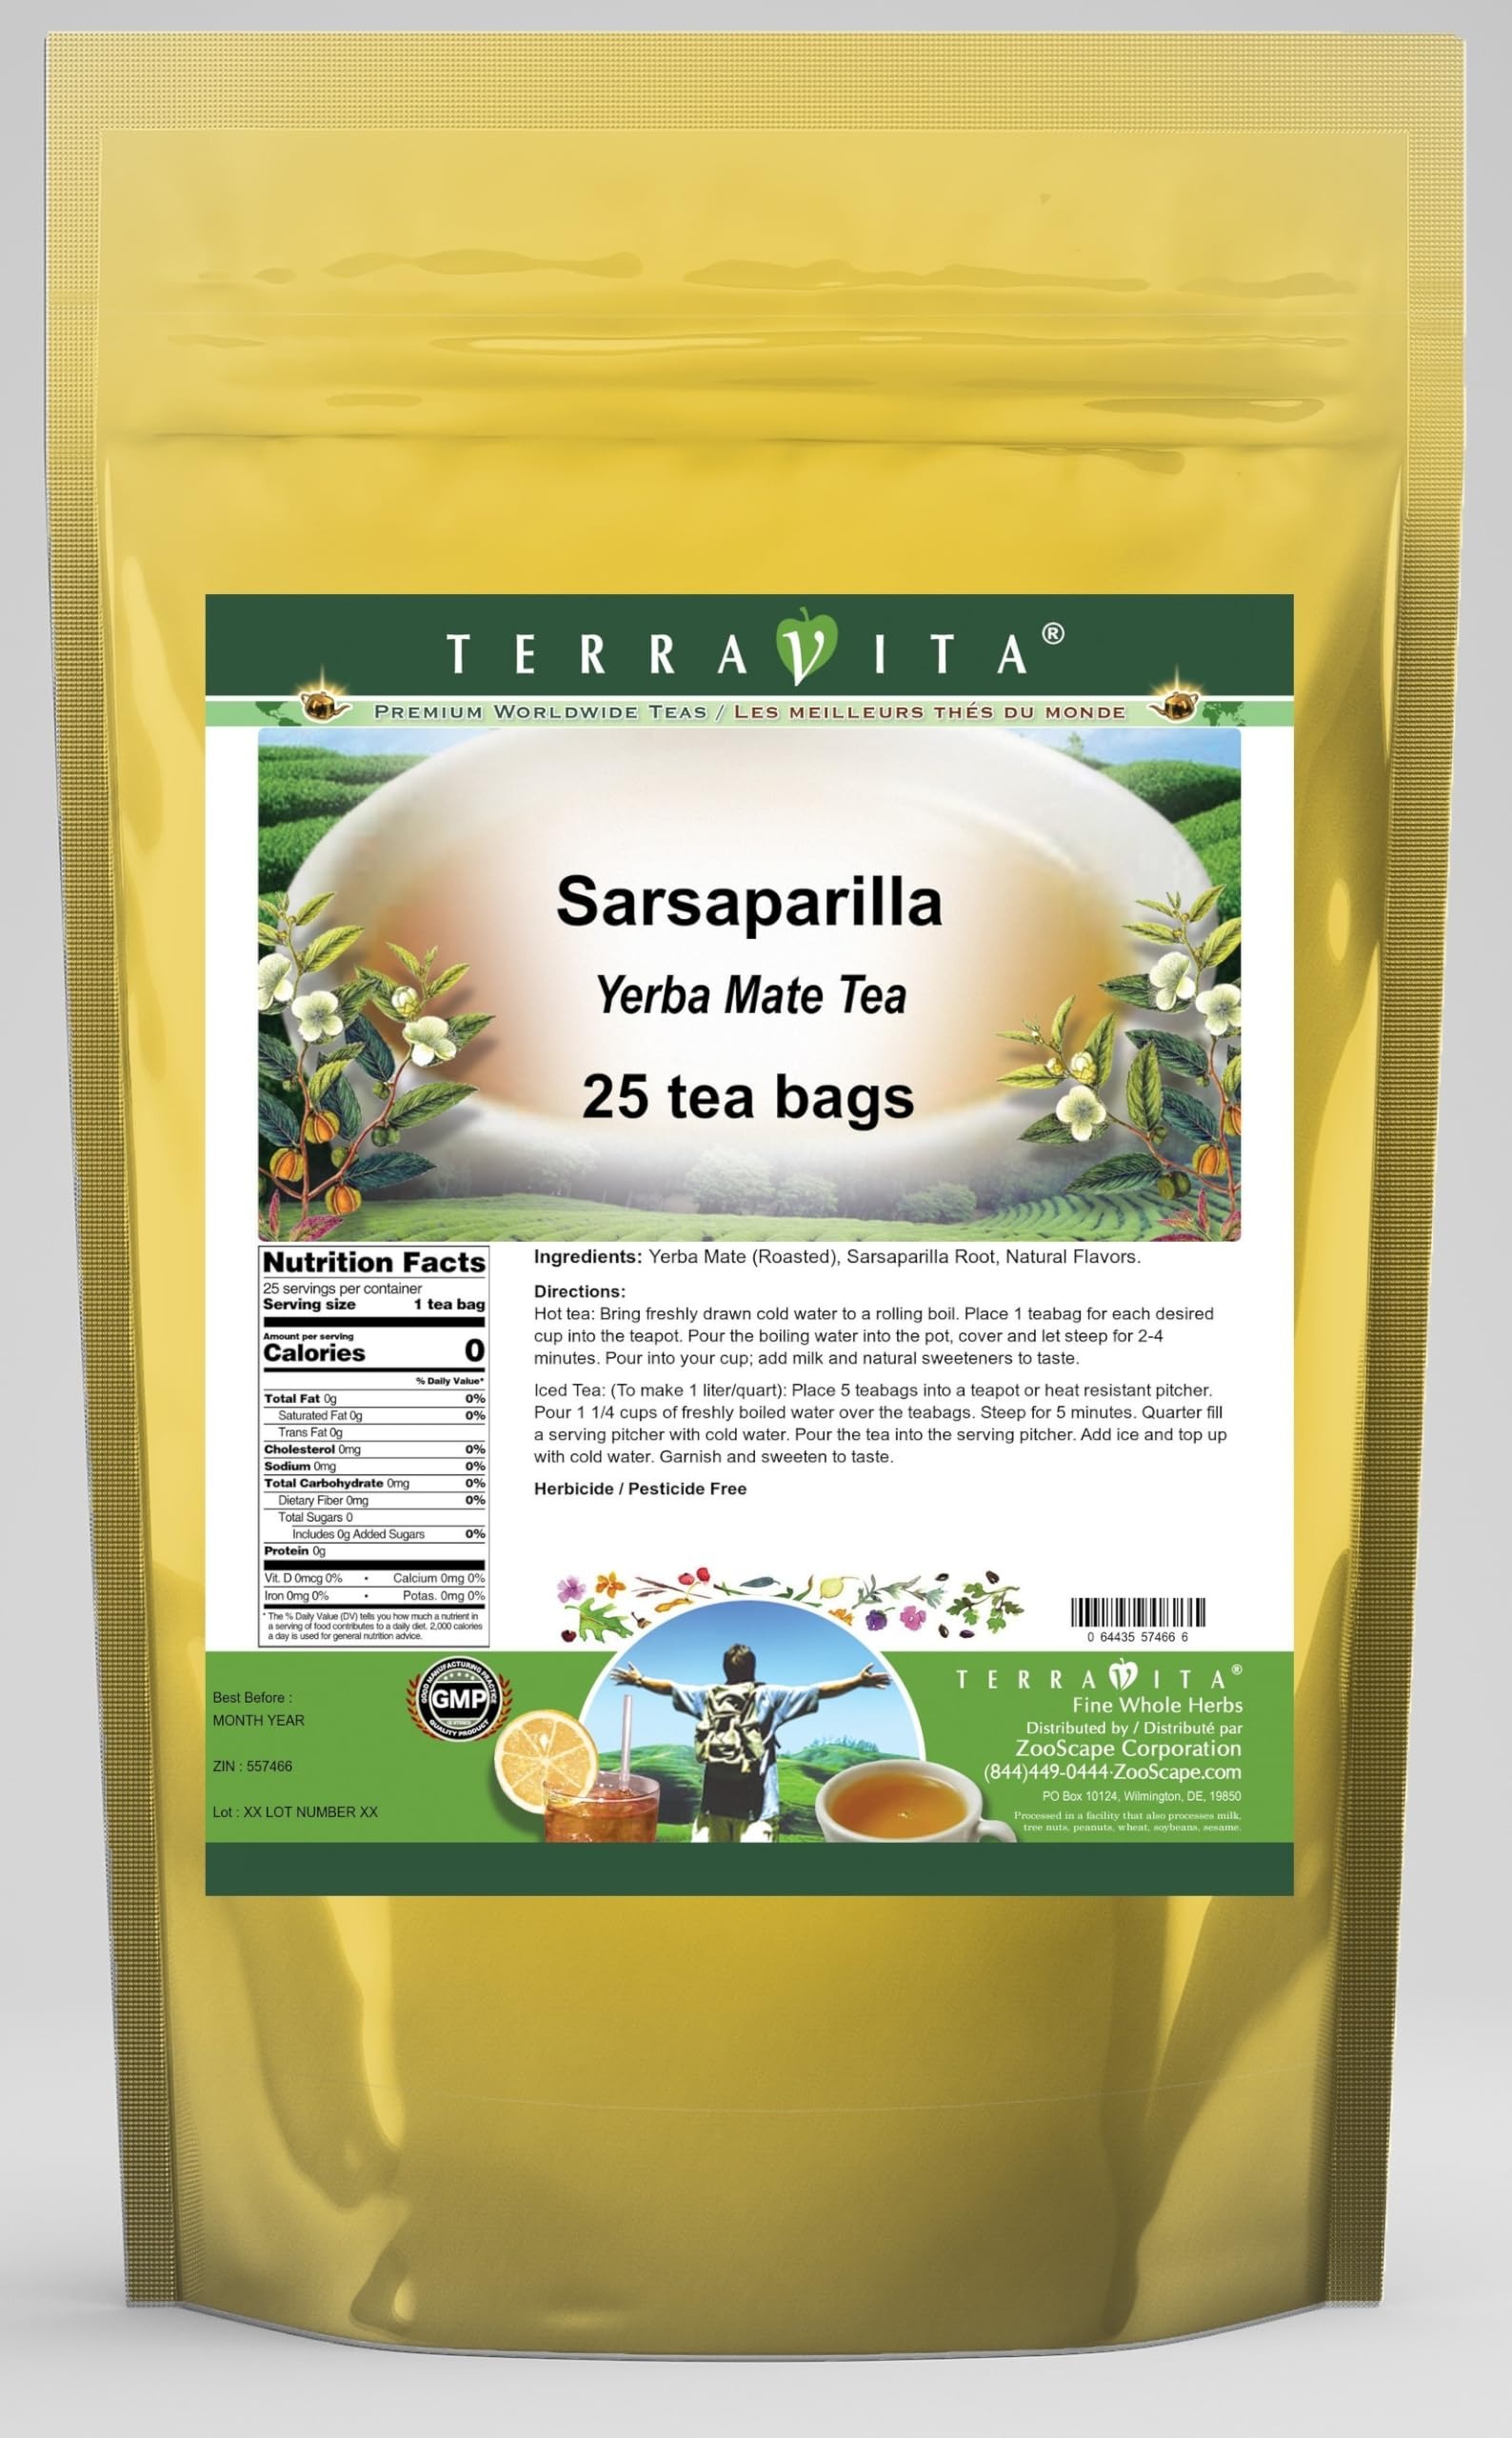
Item Name: Sarsaparilla Yerba Mate Tea (25 tea bags, ZIN: 557466) - 3 Pack
Bullet Point 1: Our Sarsaparilla Yerba Mate tea is a scrumptuous all-natural flavored Yerba Mate coffee substitute with Sarsaparilla Root that will refresh you with its terrific taste! You will enjoy the earthy and acidity-free Sarsaparilla aroma and flavor again and again! - Ingredients: Yerba Mate, Sarsaparilla Root and Natural Sarsaparilla Flavor.
Bullet Point 2: No fillers.
Bullet Point 3: Manufacturer: TerraVita
Bullet Point 4: Size: 25 tea bags
Bullet Point 5: Yerba Mate Tea Bags - Packed in a convenient upright pouch!
Product Description: Our Sarsaparilla Yerba Mate tea is a scrumptuous all-natural flavored Yerba Mate coffee substitute with Sarsaparilla Root that will refresh you with its terrific taste! You will enjoy the earthy and acidity-free Sarsaparilla aroma and flavor again and again! - Ingredients: Yerba Mate, Sarsaparilla Root and Natural Sarsaparilla Flavor. - Hot tea brewing method: Bring freshly drawn cold water to a rolling boil. Place 1 teabag for each desired cup into the teapot. Pour the boiling water into the pot, cover and let steep for 2-4 minutes. Pour into your cup; add milk and natural sweeteners to taste. - Iced tea brewing method: (To make 1 liter/quart): Place 5 teabags into a teapot or heat resistant pitcher. Pour 1 1/4 cups of freshly boiled water over the teabags. Steep for 5 minutes. Quarter fill a serving pitcher with cold water. Pour the tea into the serving pitcher. Add ice and top up with cold water. Garnish and sweeten to taste. - TerraVita is an exclusive line of premium-quality, natural source products that use only the finest, purest and most potent ingredients found around the world. TerraVita is hallmarked by the highest possible standards of purity, potency, stability and freshness. All of our products are prepared with the highest elements of quality control, from raw materials through the entire manufacturing process, up to and including the moment that the bottles or bags are sealed for freshness and shipped out to you. Our highest possible standards are certified by independent laboratories and backed by our personal guarantee. - TerraVita exists to meet and ensure your family's health and wellness without the harmful effects of chemicals and health products. We strive to make all of our products affordable and reliable and are constantly searching the market
Value: 75.0
Unit: Count

Price: 54.69